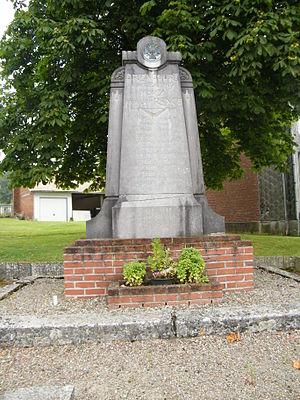
Monument aux morts pour la patrie.
Driencourt est une commune française située dans le département de la Somme en région Hauts-de-France.